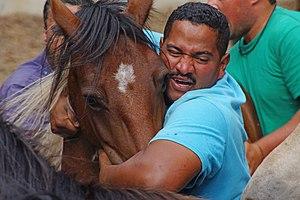
Le cheval en Espagne est surtout connu à travers l'élevage du Pure race espagnole. L'Espagne détient l'une des histoires équestres les plus riches au monde, de par l'ancienneté des traces de domestication du cheval, le rôle important joué par les éleveurs chartreux, et la diffusion de ses chevaux vers les Amériques.